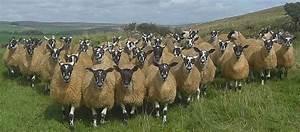
sheep